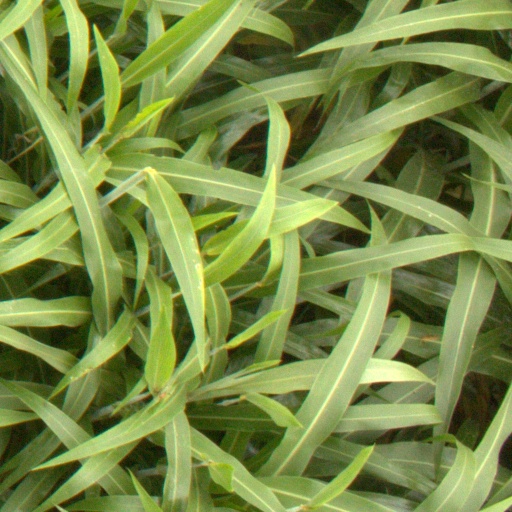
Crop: sorghum